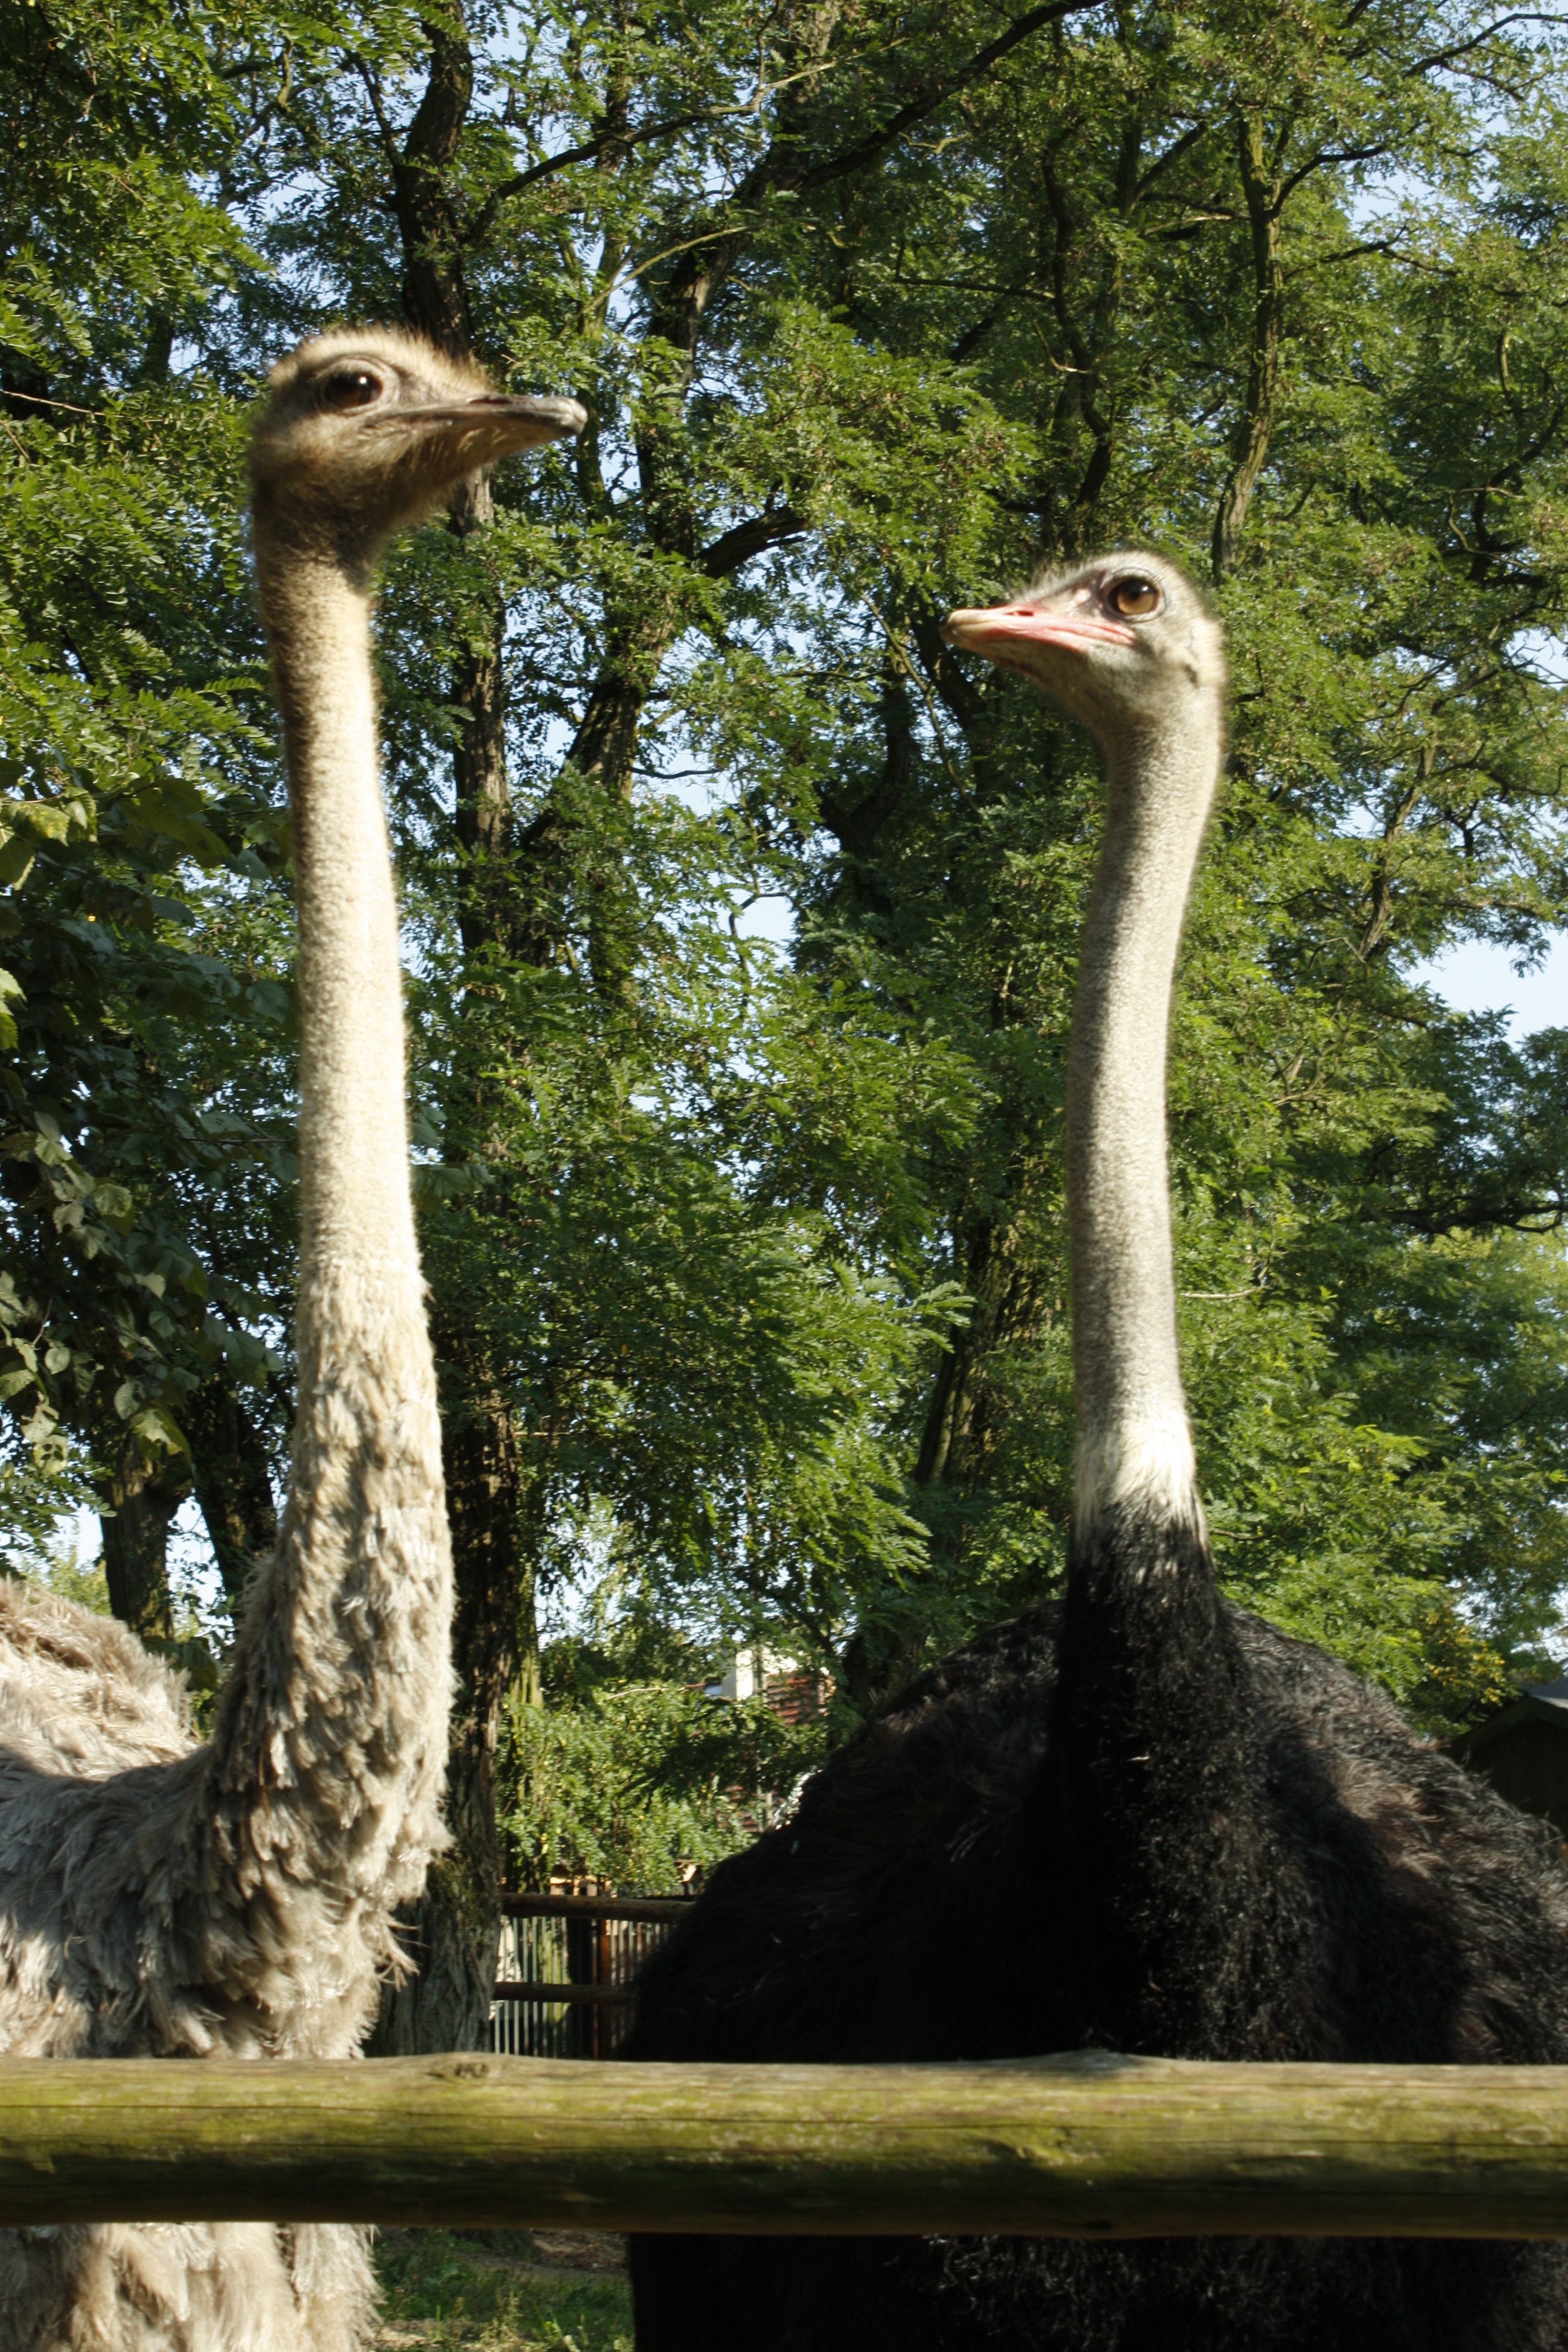
tree, bird, recreation, wildlife, zoo, beak, park, botany, ostrich, fauna, animals, head, ratite, flightless bird, zoological garden, outdoor recreation, woody plant